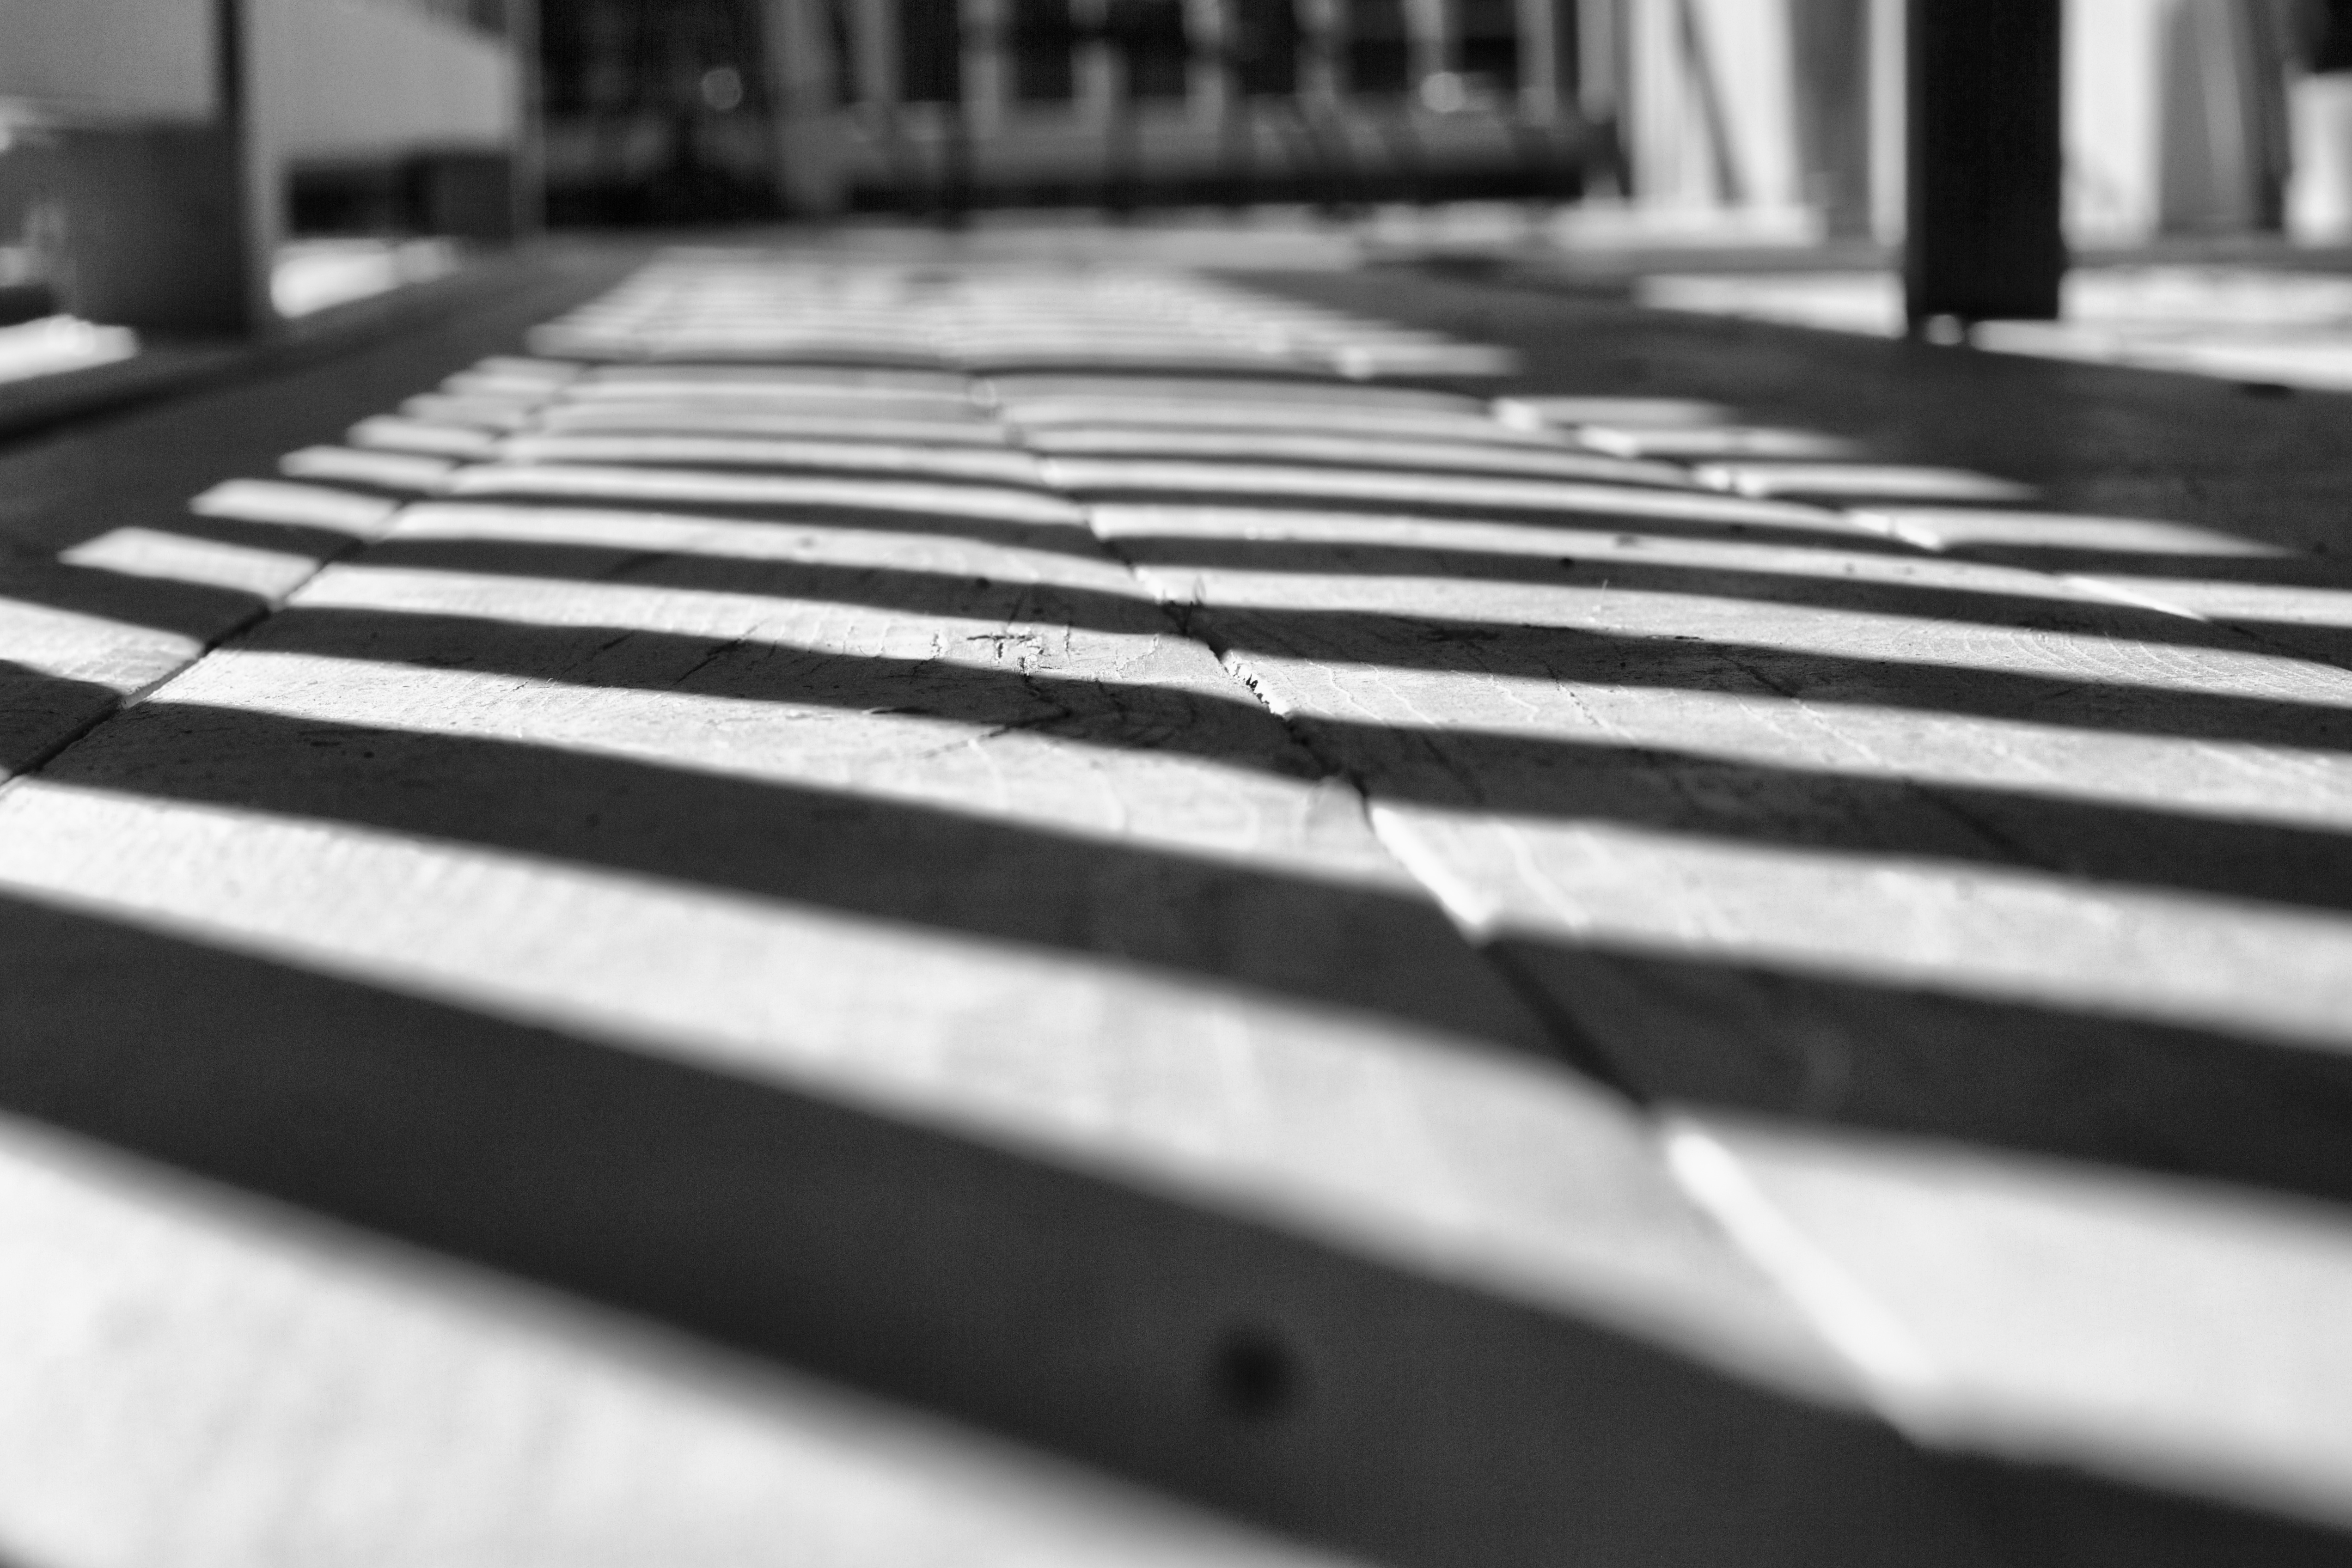
black and white, white, photography, line, shadow, black, furniture, monochrome, bw, shape, monochrome photography, automotive exterior